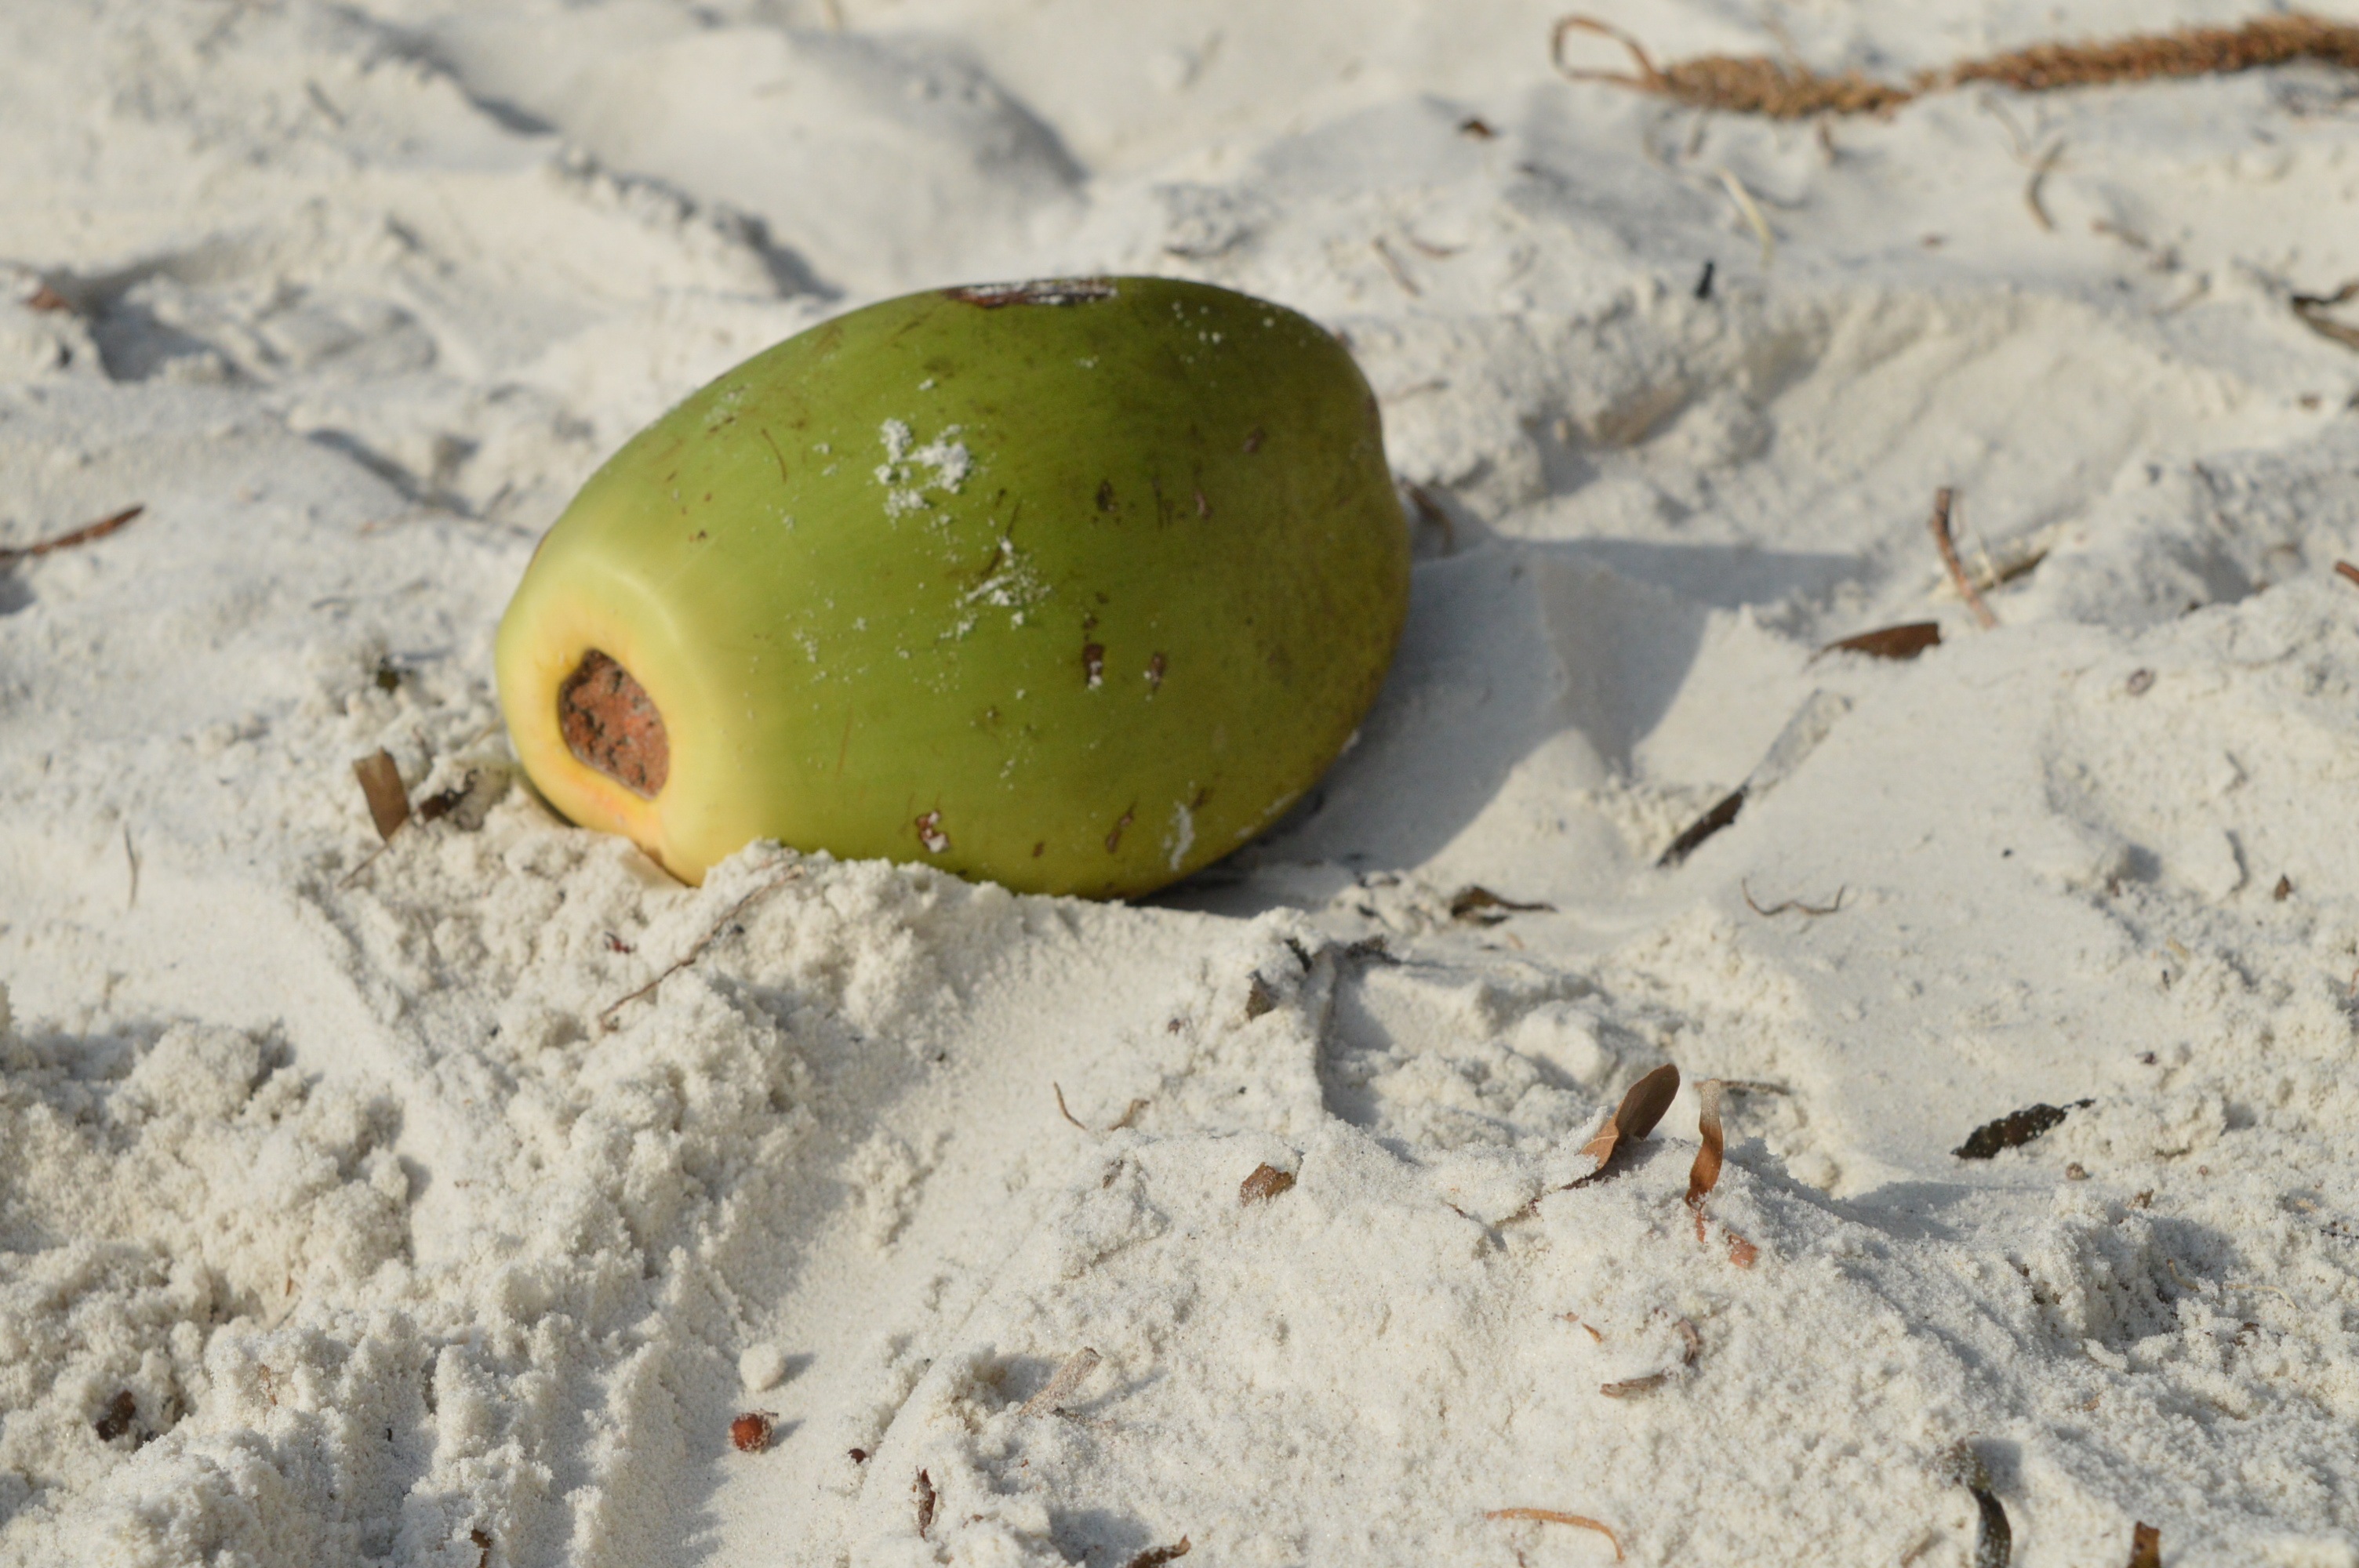
beach, sea, coast, nature, sand, plant, fruit, leaf, flower, food, palm, produce, flora, close up, coconut, tropic, exotic, macro photography, flowering plant, land plant